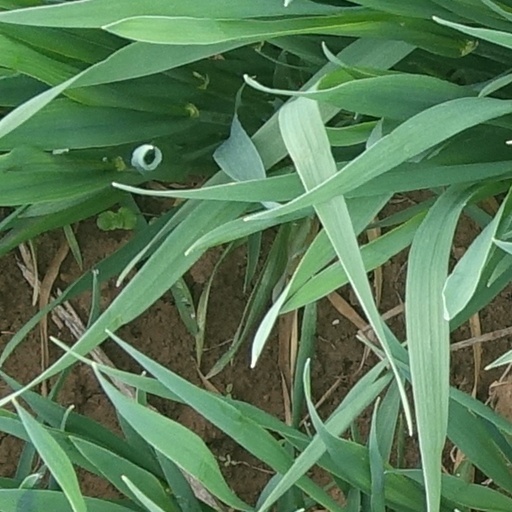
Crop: wheat